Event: Nepal Earthquake
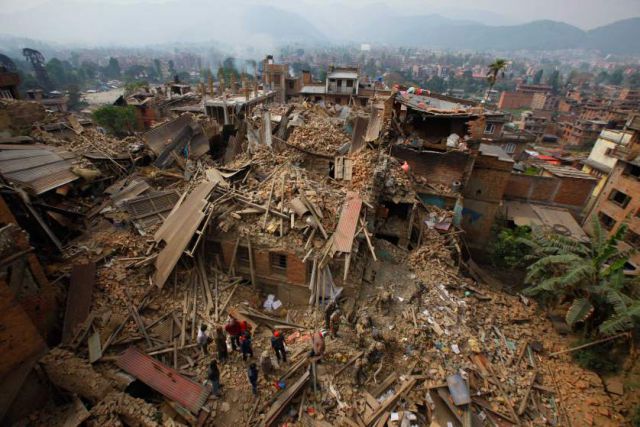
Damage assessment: damage